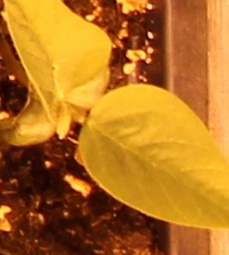
Label: Soybean